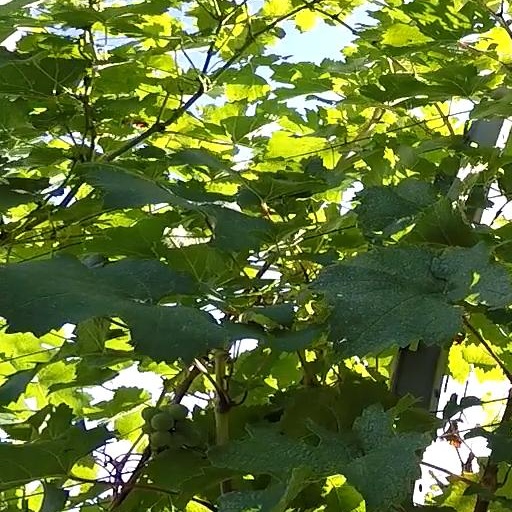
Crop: grape